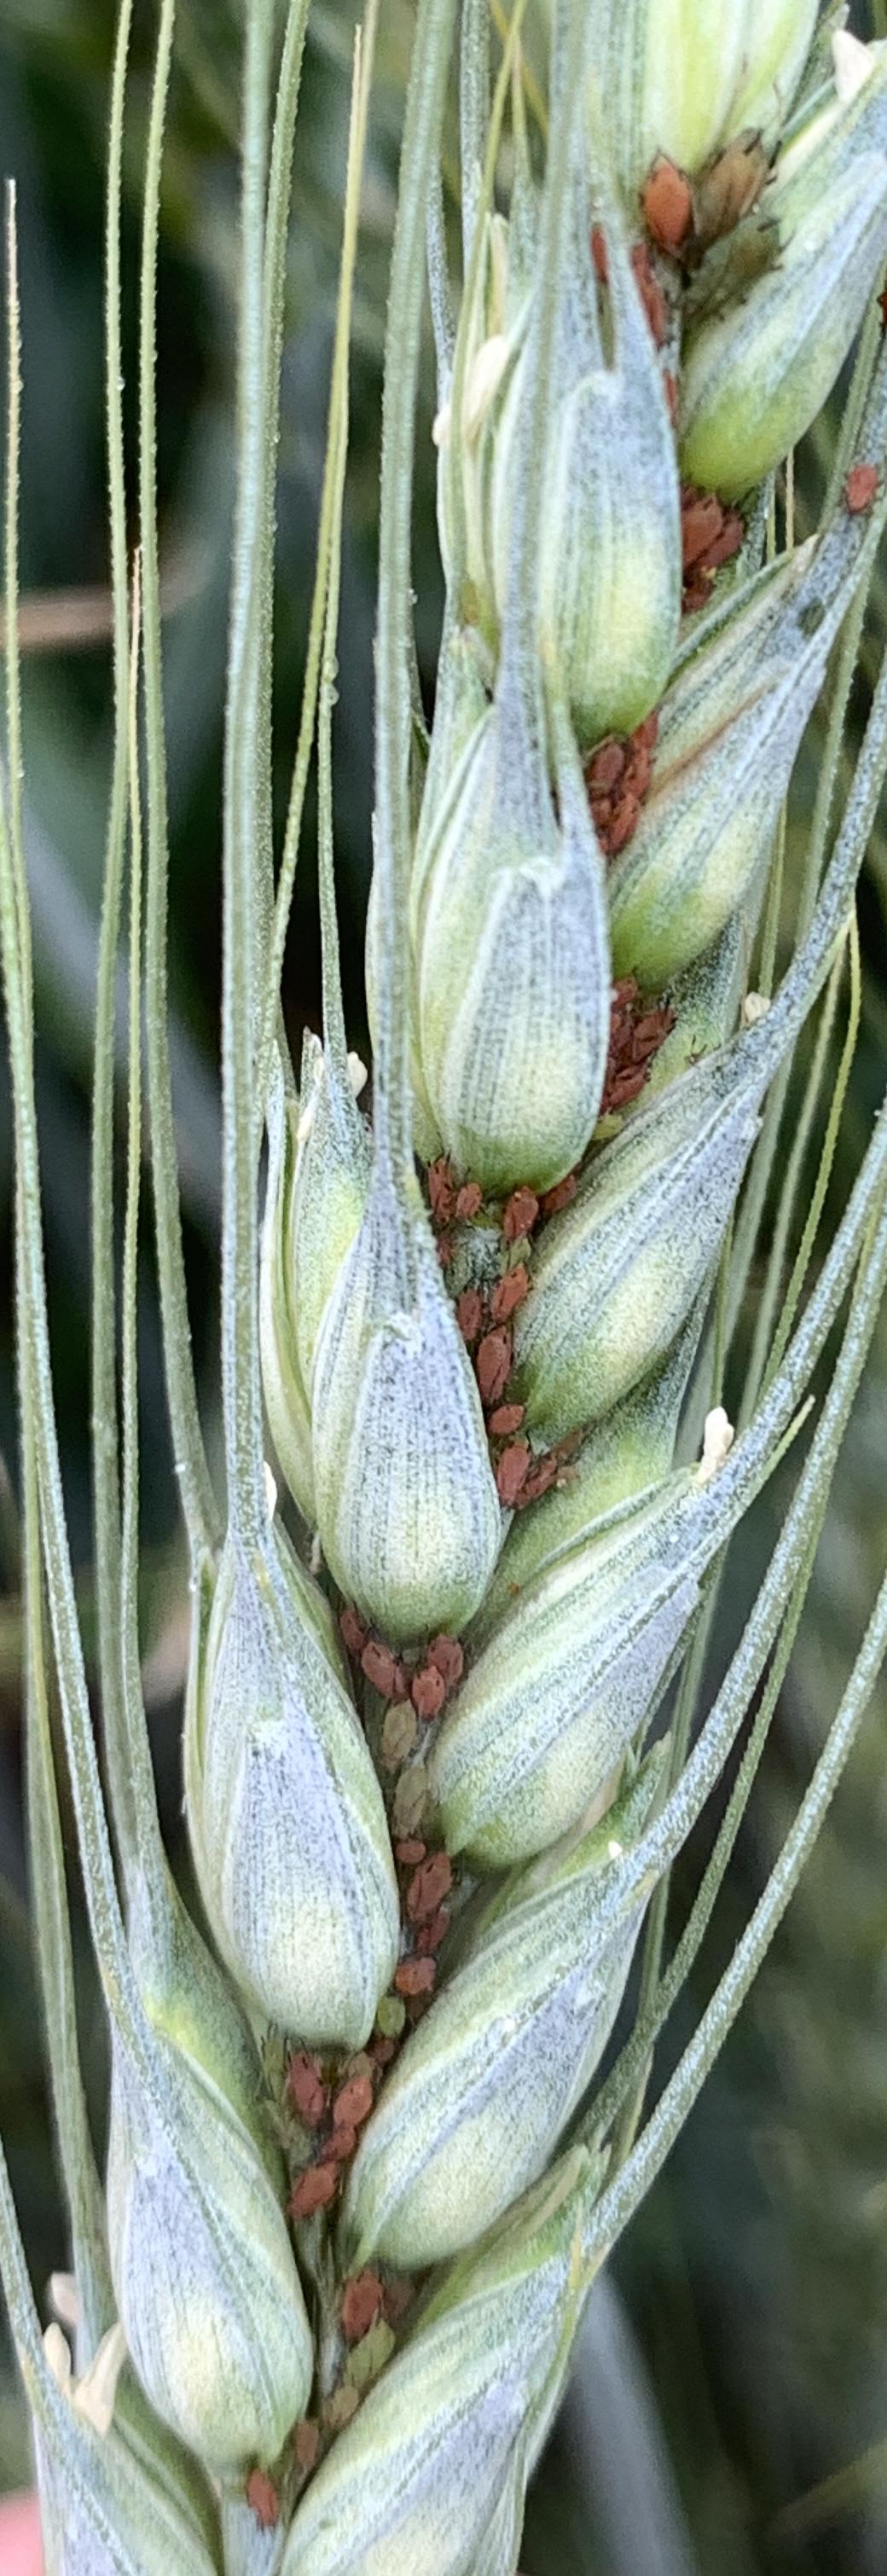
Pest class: english_grain_aphid